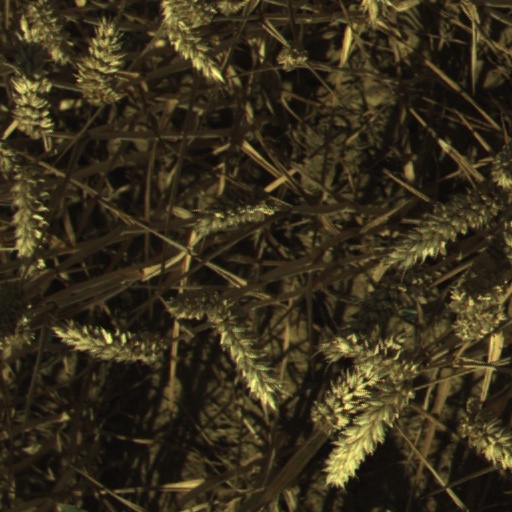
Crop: wheat